Io sono Tempesta

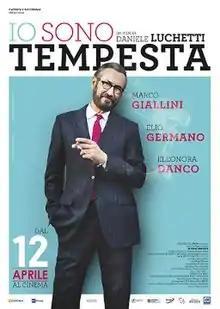

Io sono Tempesta ("I am Tempesta") is a 2018 Italian comedy-drama film directed by Daniele Luchetti, starring Marco Giallini and Elio Germano.